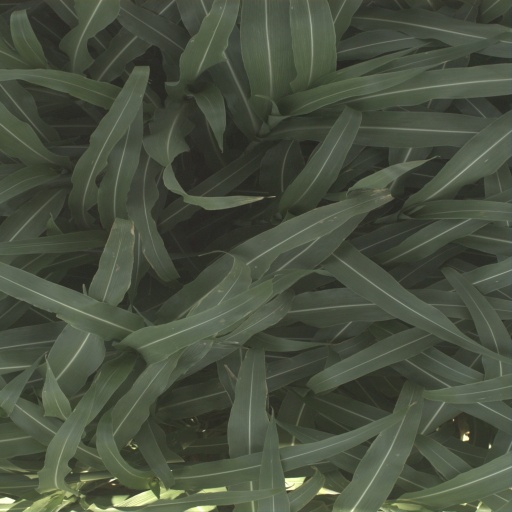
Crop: sorghum